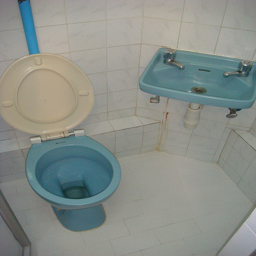
A bathroom with a blue toilet and a blue sink.
A bathroom with a blue toilet with the seat up and a blue sink.
A toilet with the seat up and a sink.
Bathroom scene taken from above, showing blue sink and blue commode but commode cover and seat are tan.
A blue toilet and sink with the lid open